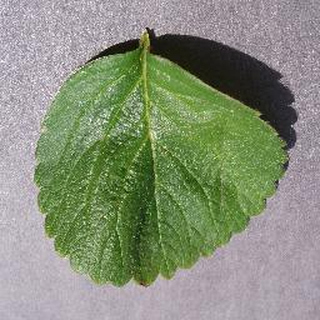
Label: healthy_strawberry